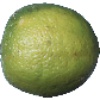
Label: Limes 1